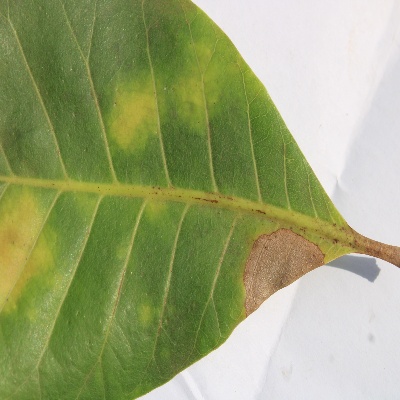
Crop: Cashew
Condition: anthracnose